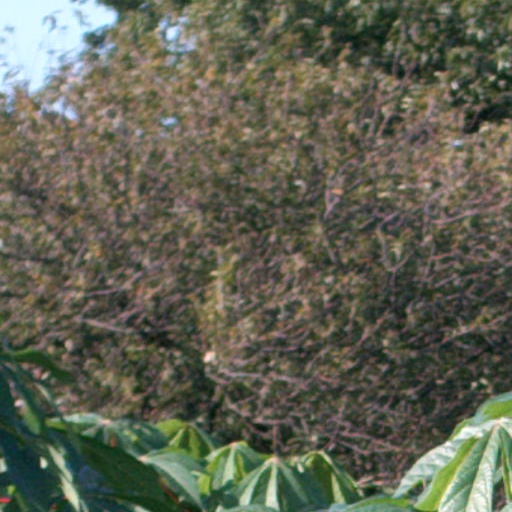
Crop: cassava